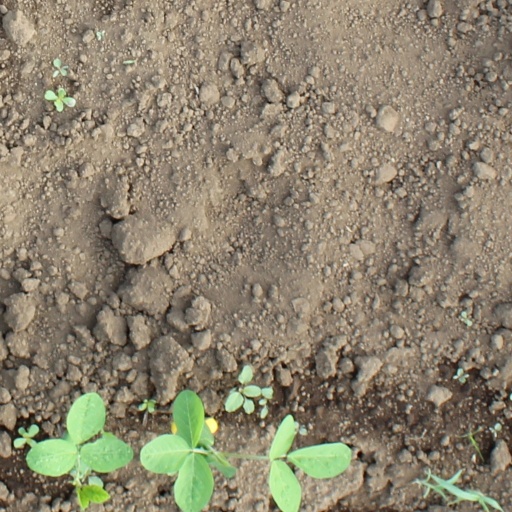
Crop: soybean